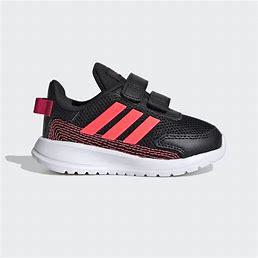
Brand: Adidas
Model: Tensaur